Synthetic oil

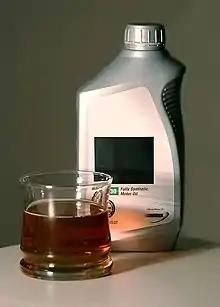
A sample of synthetic motor oil

Synthetic oil is a lubricant consisting of chemical compounds that are artificially modified or synthesised. Synthetic oil is used as a substitute for petroleum-refined oils when operating in extreme temperature, in metal stamping to provide environmental and other benefits, and to lubricate pendulum clocks. There are various types of synthetic oils. Advantages of using synthetic motor oils include better low-and high-temperature viscosity performance, better (higher) viscosity index (VI), and chemical and shear stability, while disadvantages are that synthetics are substantially more expensive (per volume) than mineral oils and have potential decomposition problems.